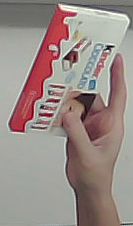
Product: kinder_chocolate